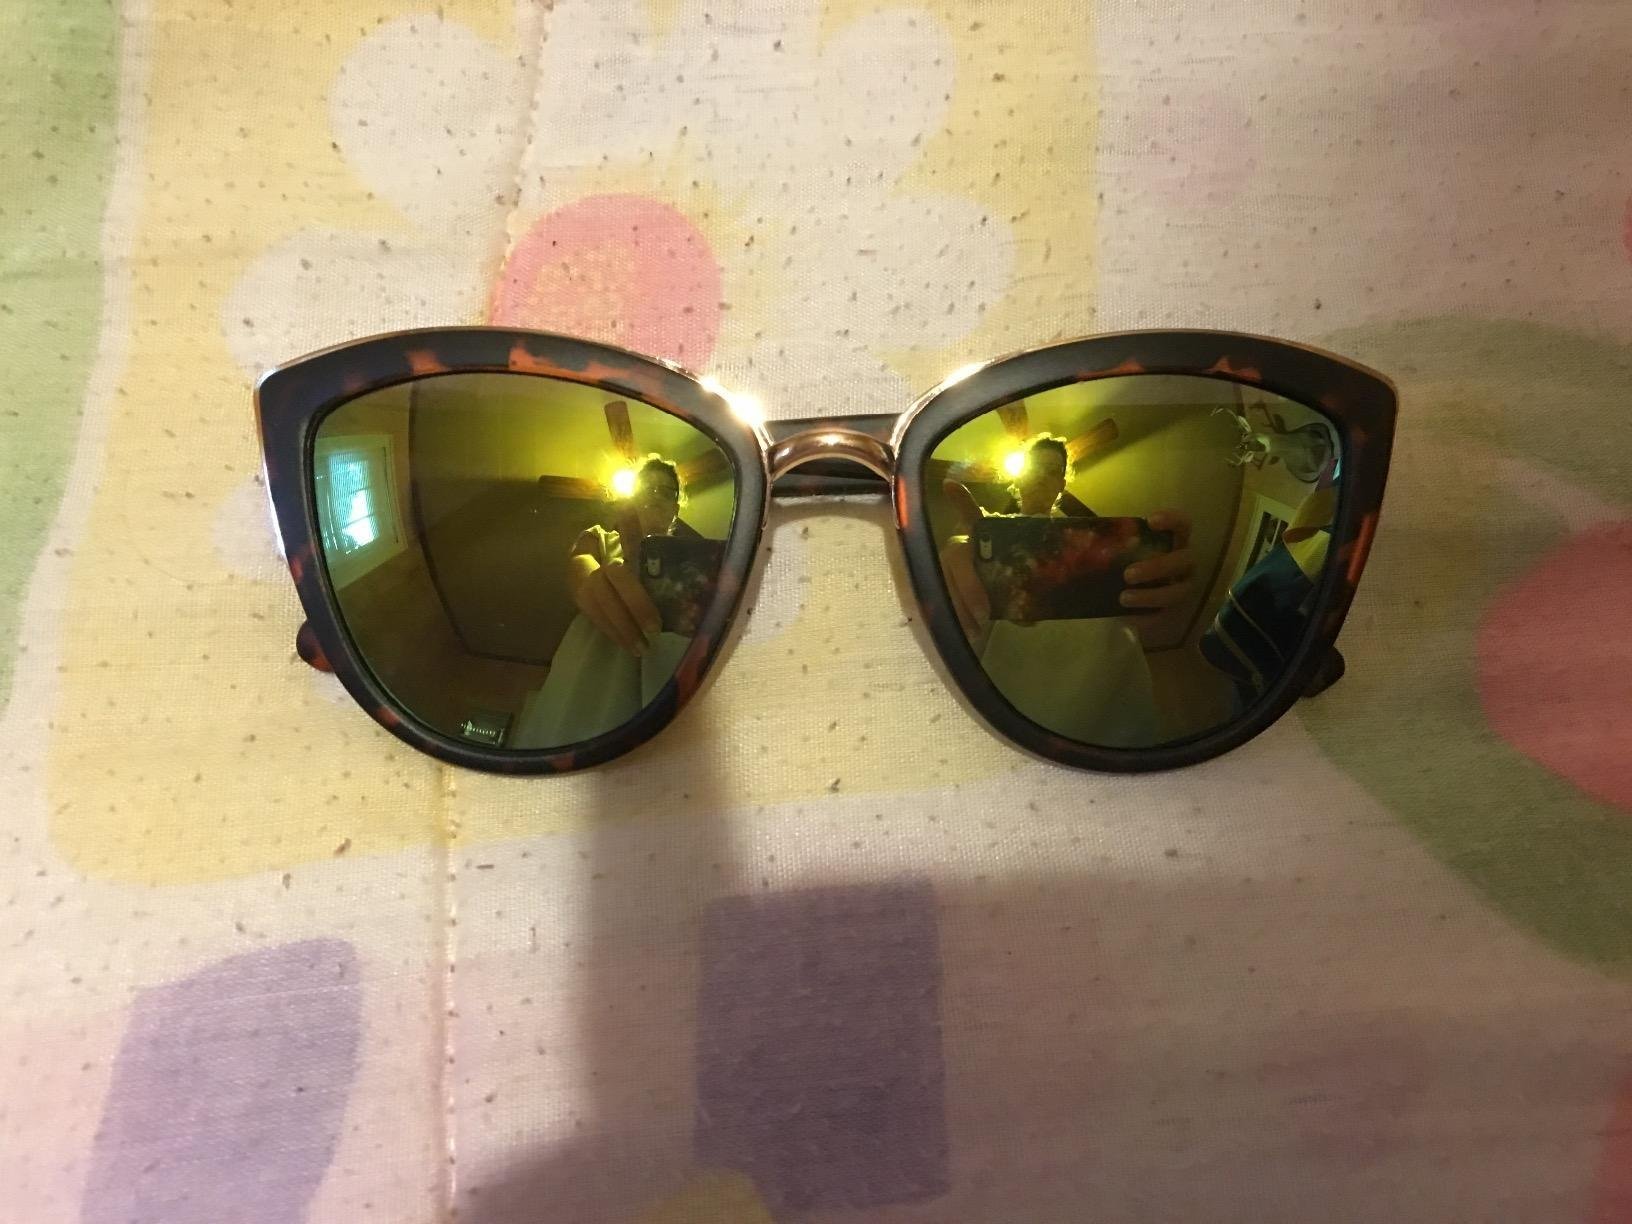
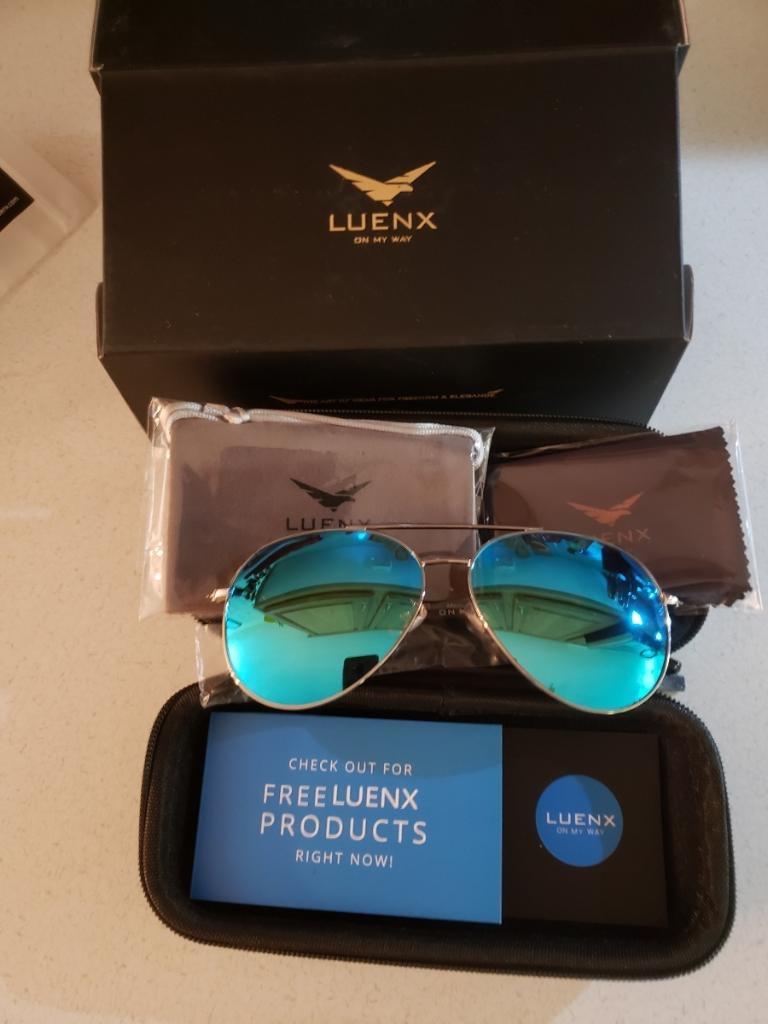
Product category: accessories_sunglasses
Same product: no